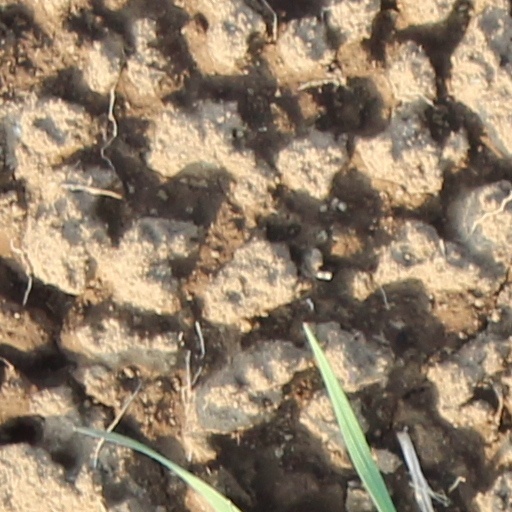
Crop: wheat